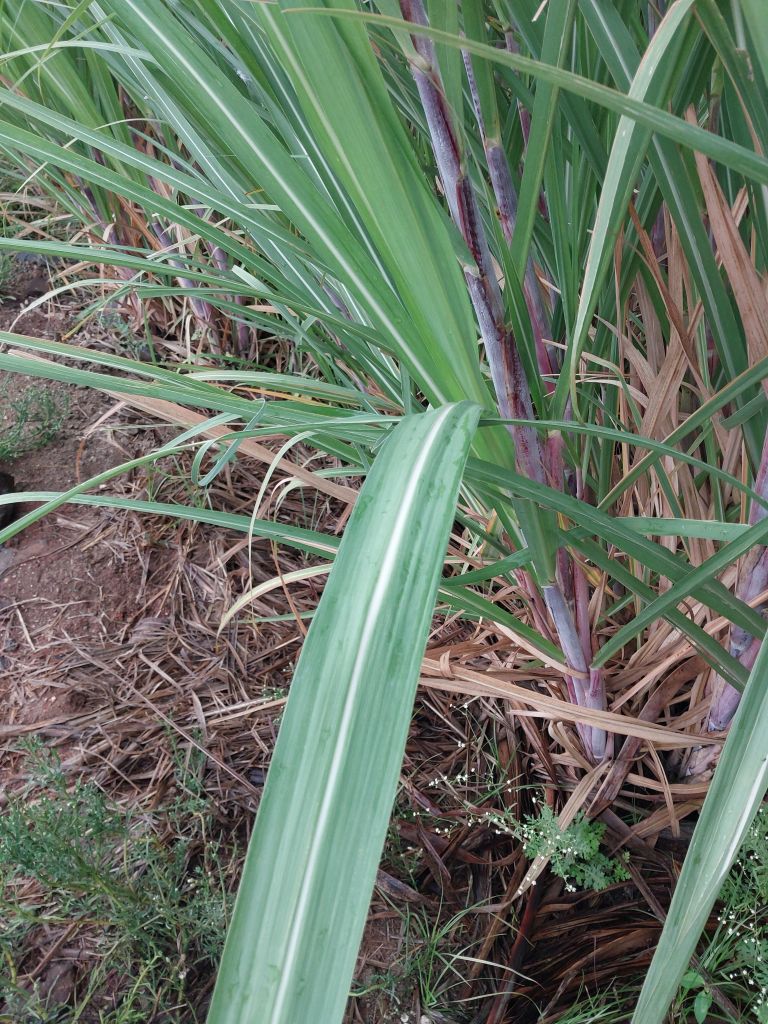
Label: Healthy